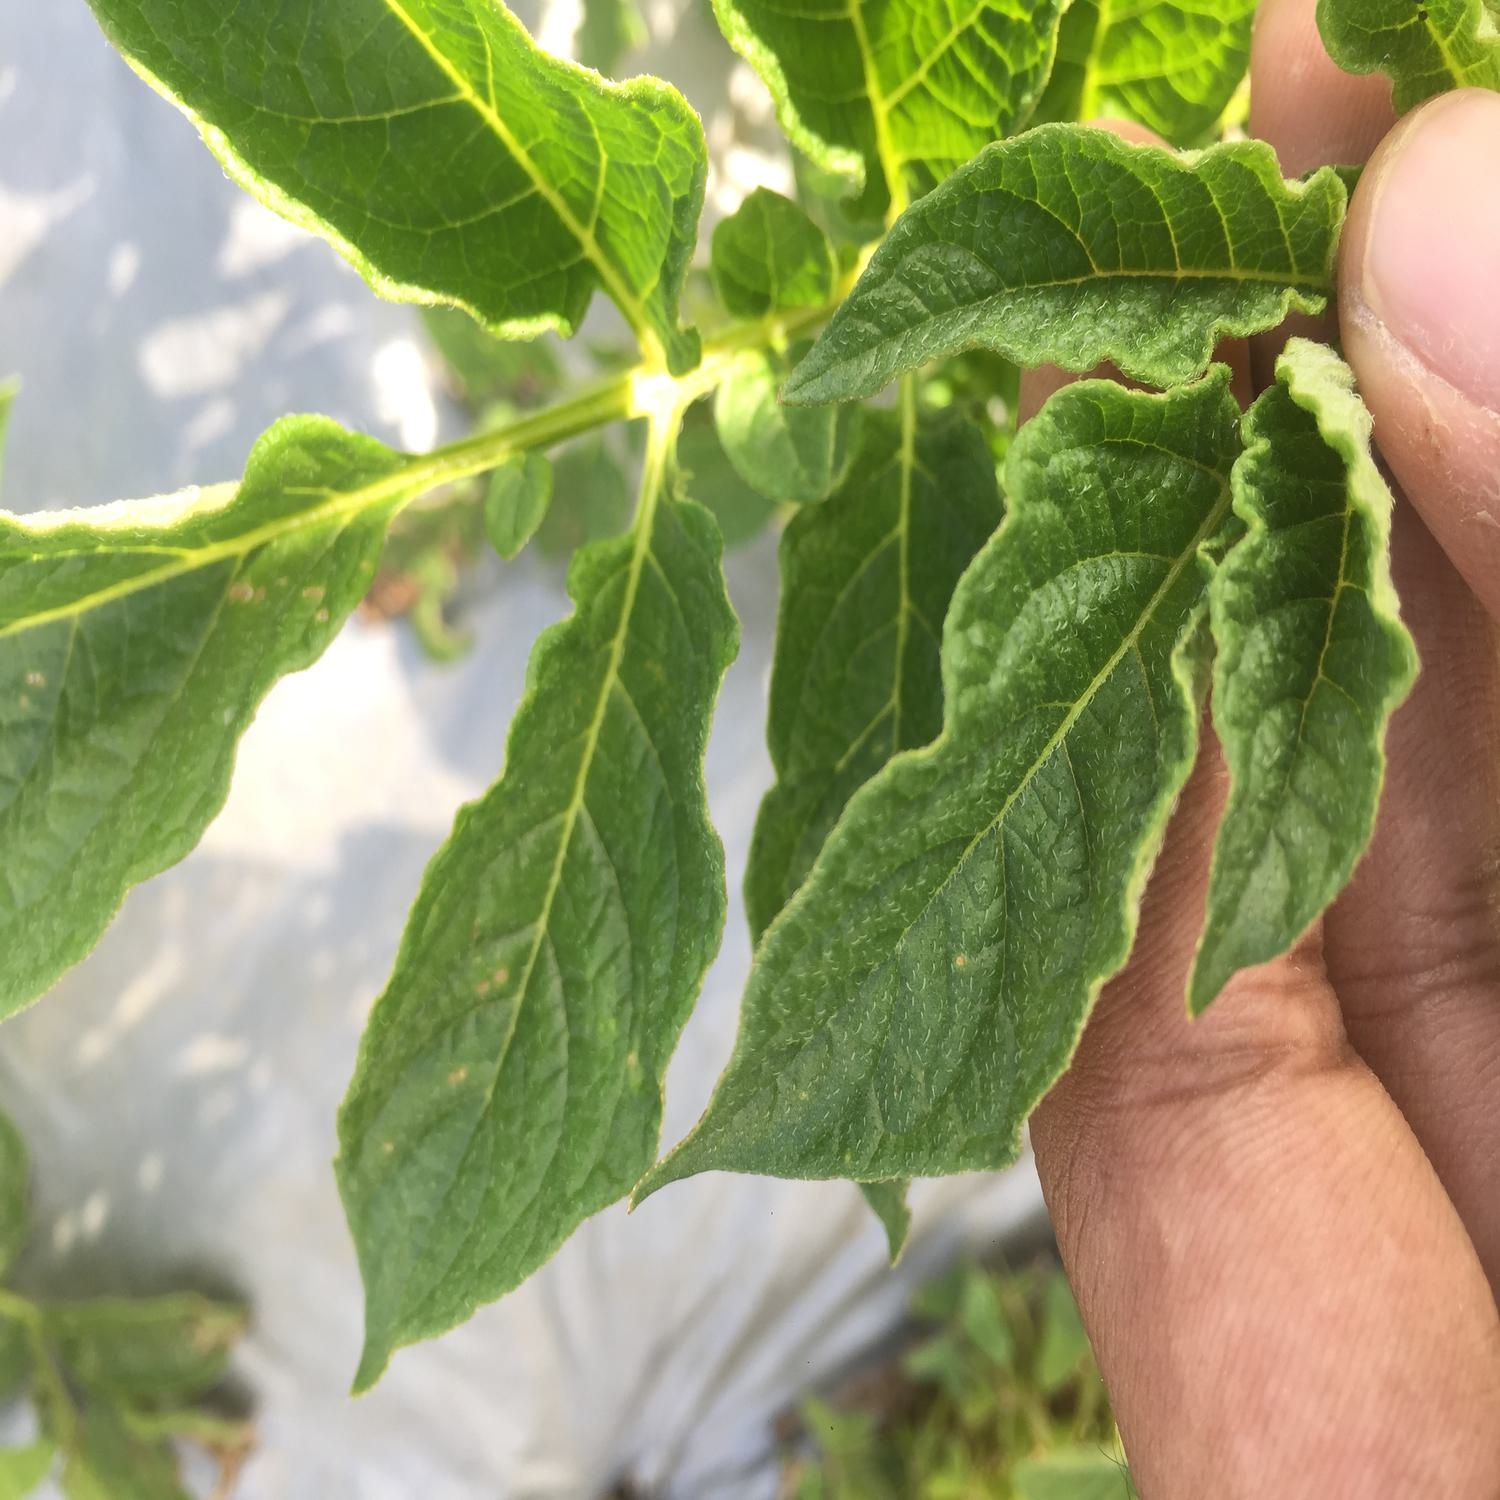
Etiqueta: Virus